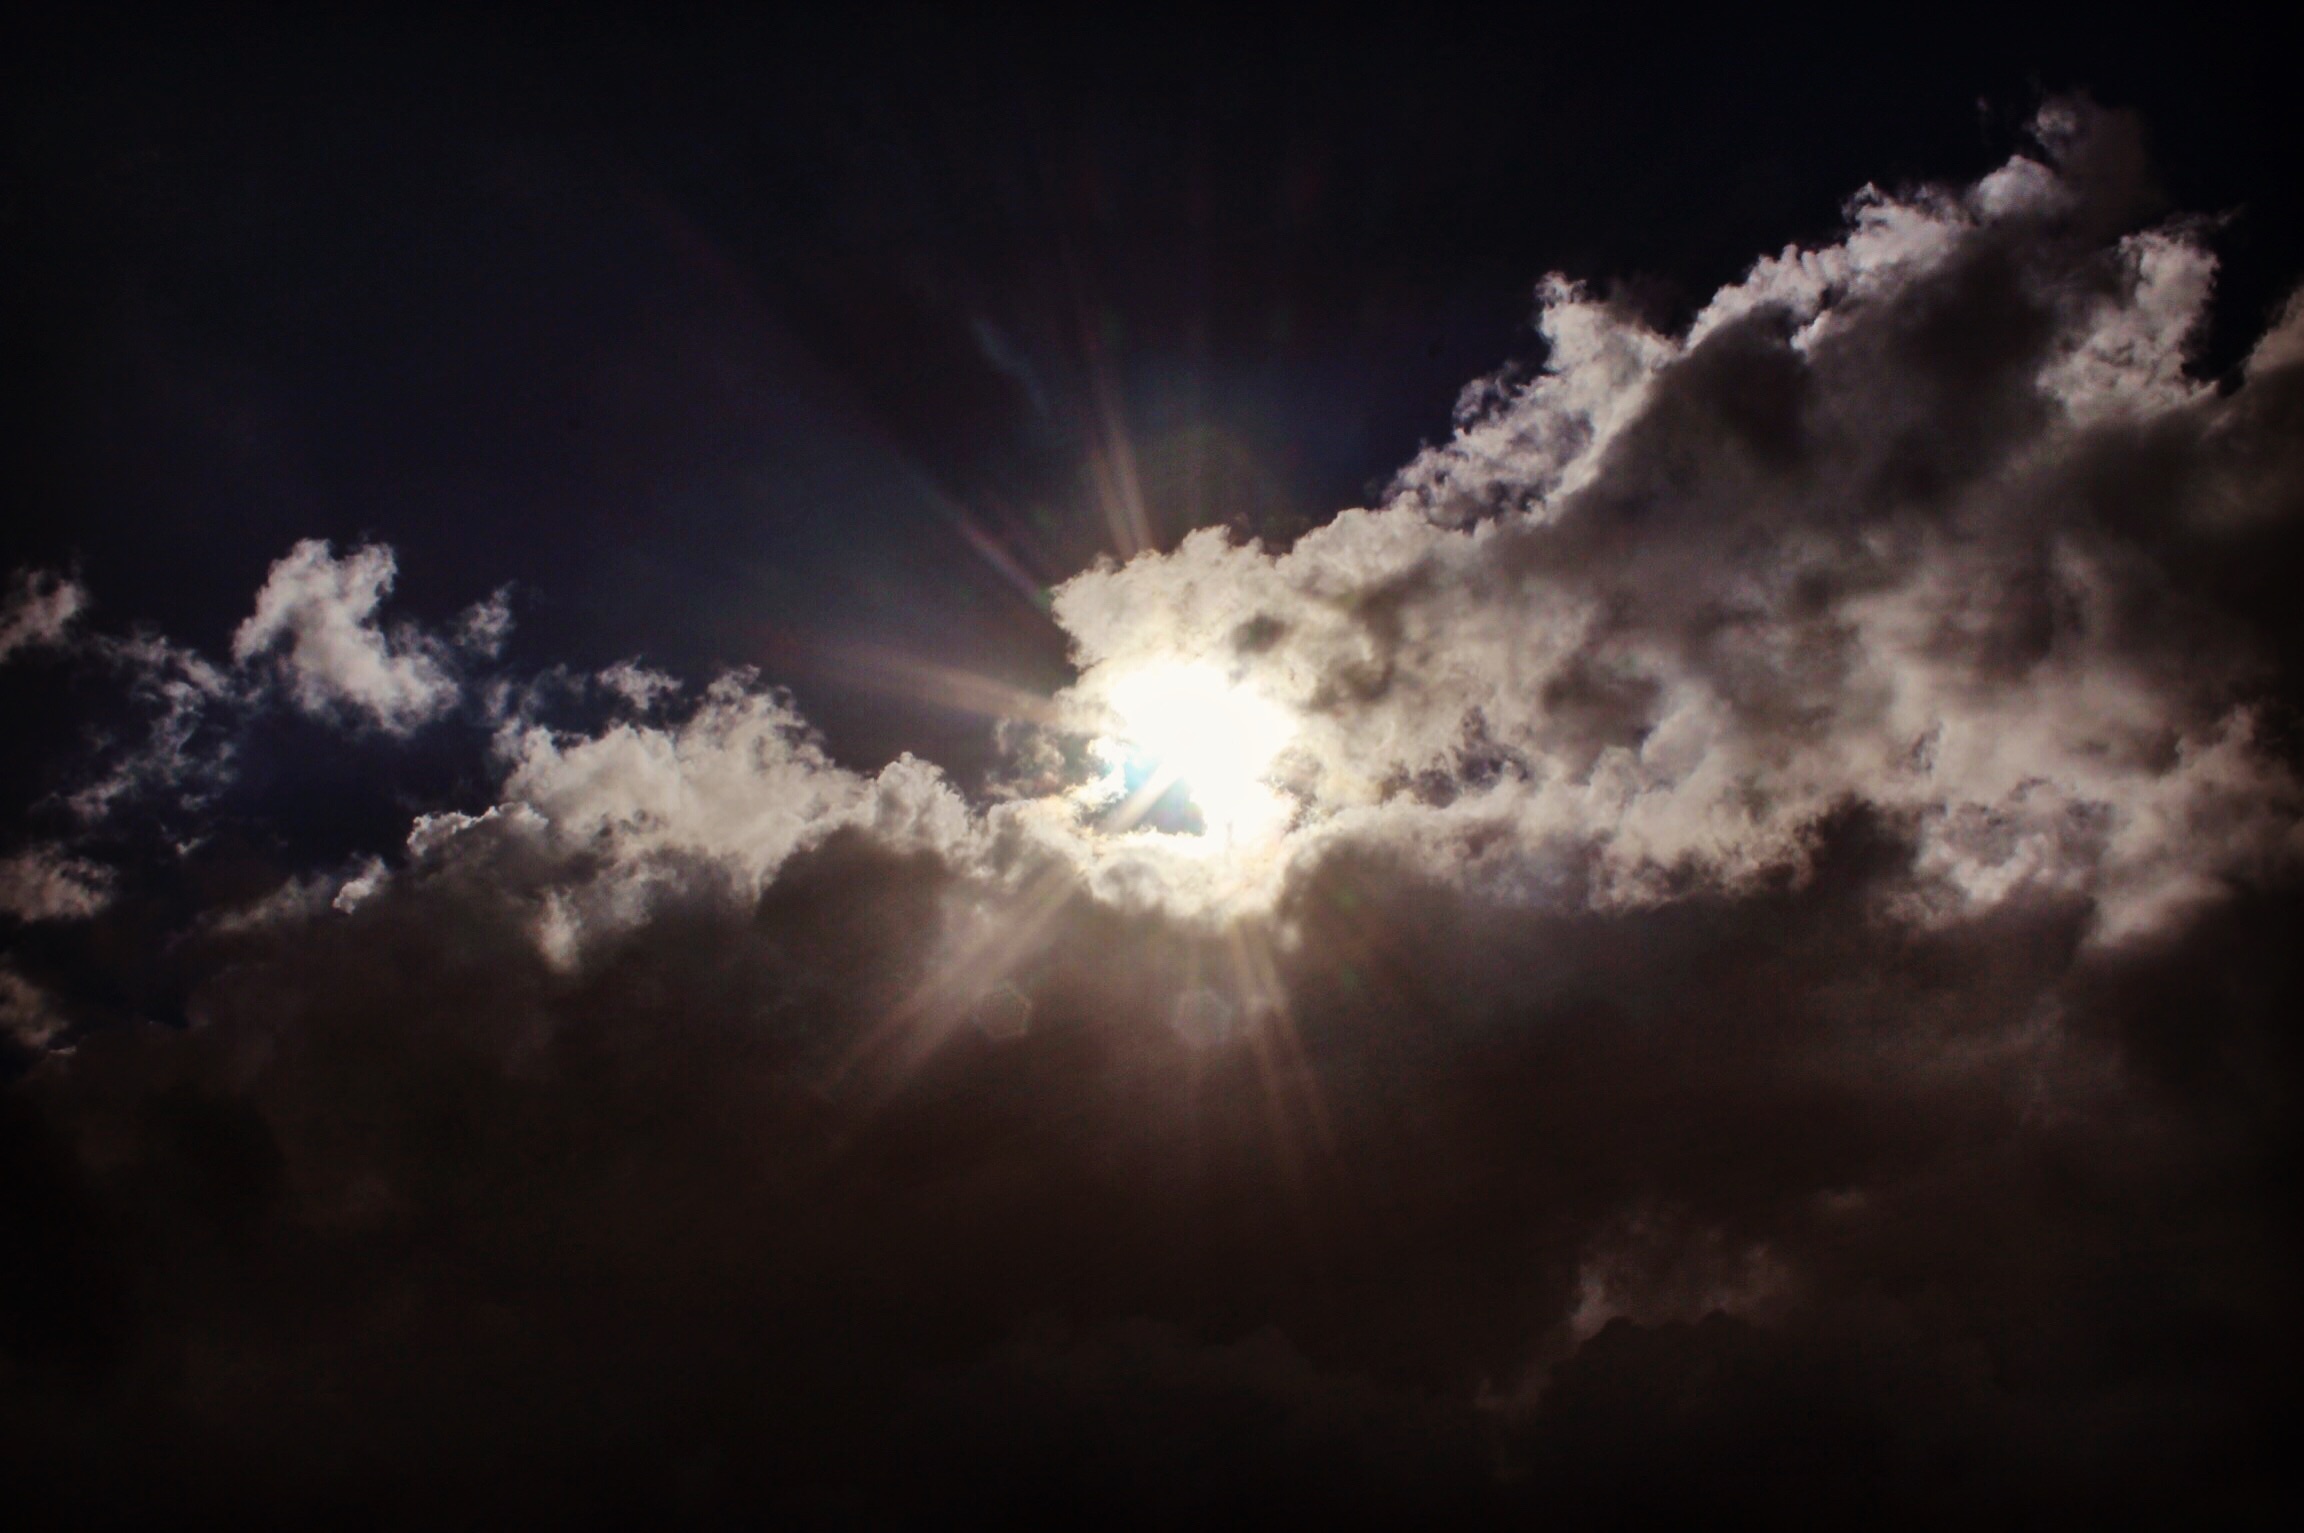
light, cloud, sky, sun, night, sunlight, atmosphere, darkness, full moon, moonlight, astronomical object, meteorological phenomenon